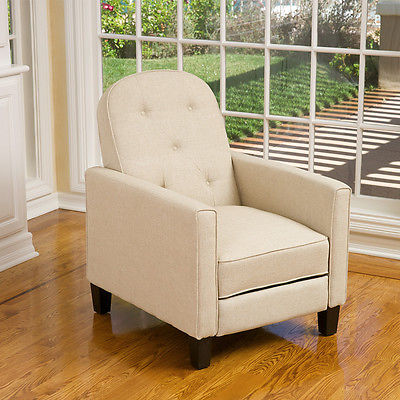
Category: chair